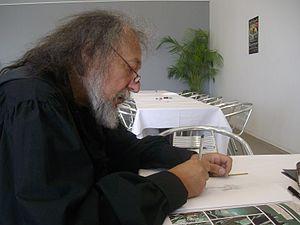
Pierre Dubois au festival Trolls et légendes de Mons
La Légende du Changeling est une série de bande dessinée franco-belge en cinq tomes créée par Pierre Dubois, Xavier Fourquemin et Scarlett Smulkowski, éditée en album entre juin 2008 et mars 2012 au Lombard, au rythme d'un tome par an.
Pierre Dubois, né le 19 juillet 1945 à Charleville-Mézières, est un auteur, scénariste de bande dessinée, écrivain, conteur et conférencier français à l'origine du regain d'intérêt pour les fées et le petit peuple en France. Passionné très tôt par la féerie et les contes, il devient illustrateur après de courtes études aux beaux-arts, puis rassemble des légendes locales qu'il restitue dans des chroniques à la radio et à la télévision durant plus de trente ans, ce qui lance sa carrière et rend sa passion publique. Il est l'inventeur de l'elficologie, ou « étude du petit peuple », comme d'un équivalent à l'étude des « fairies », bien qu'il s'agisse à l'origine d'une simple blague de sa part. Son premier album de bande dessinée en tant que scénariste est publié en 1986 et ne connaît qu'un succès d'estime. Depuis, il en sort un chaque année et continue à intervenir régulièrement à la télévision ainsi que dans des conférences, toujours dans l’univers des contes, du rêve et des légendes liées au petit peuple, qui sont devenus ses spécialités.